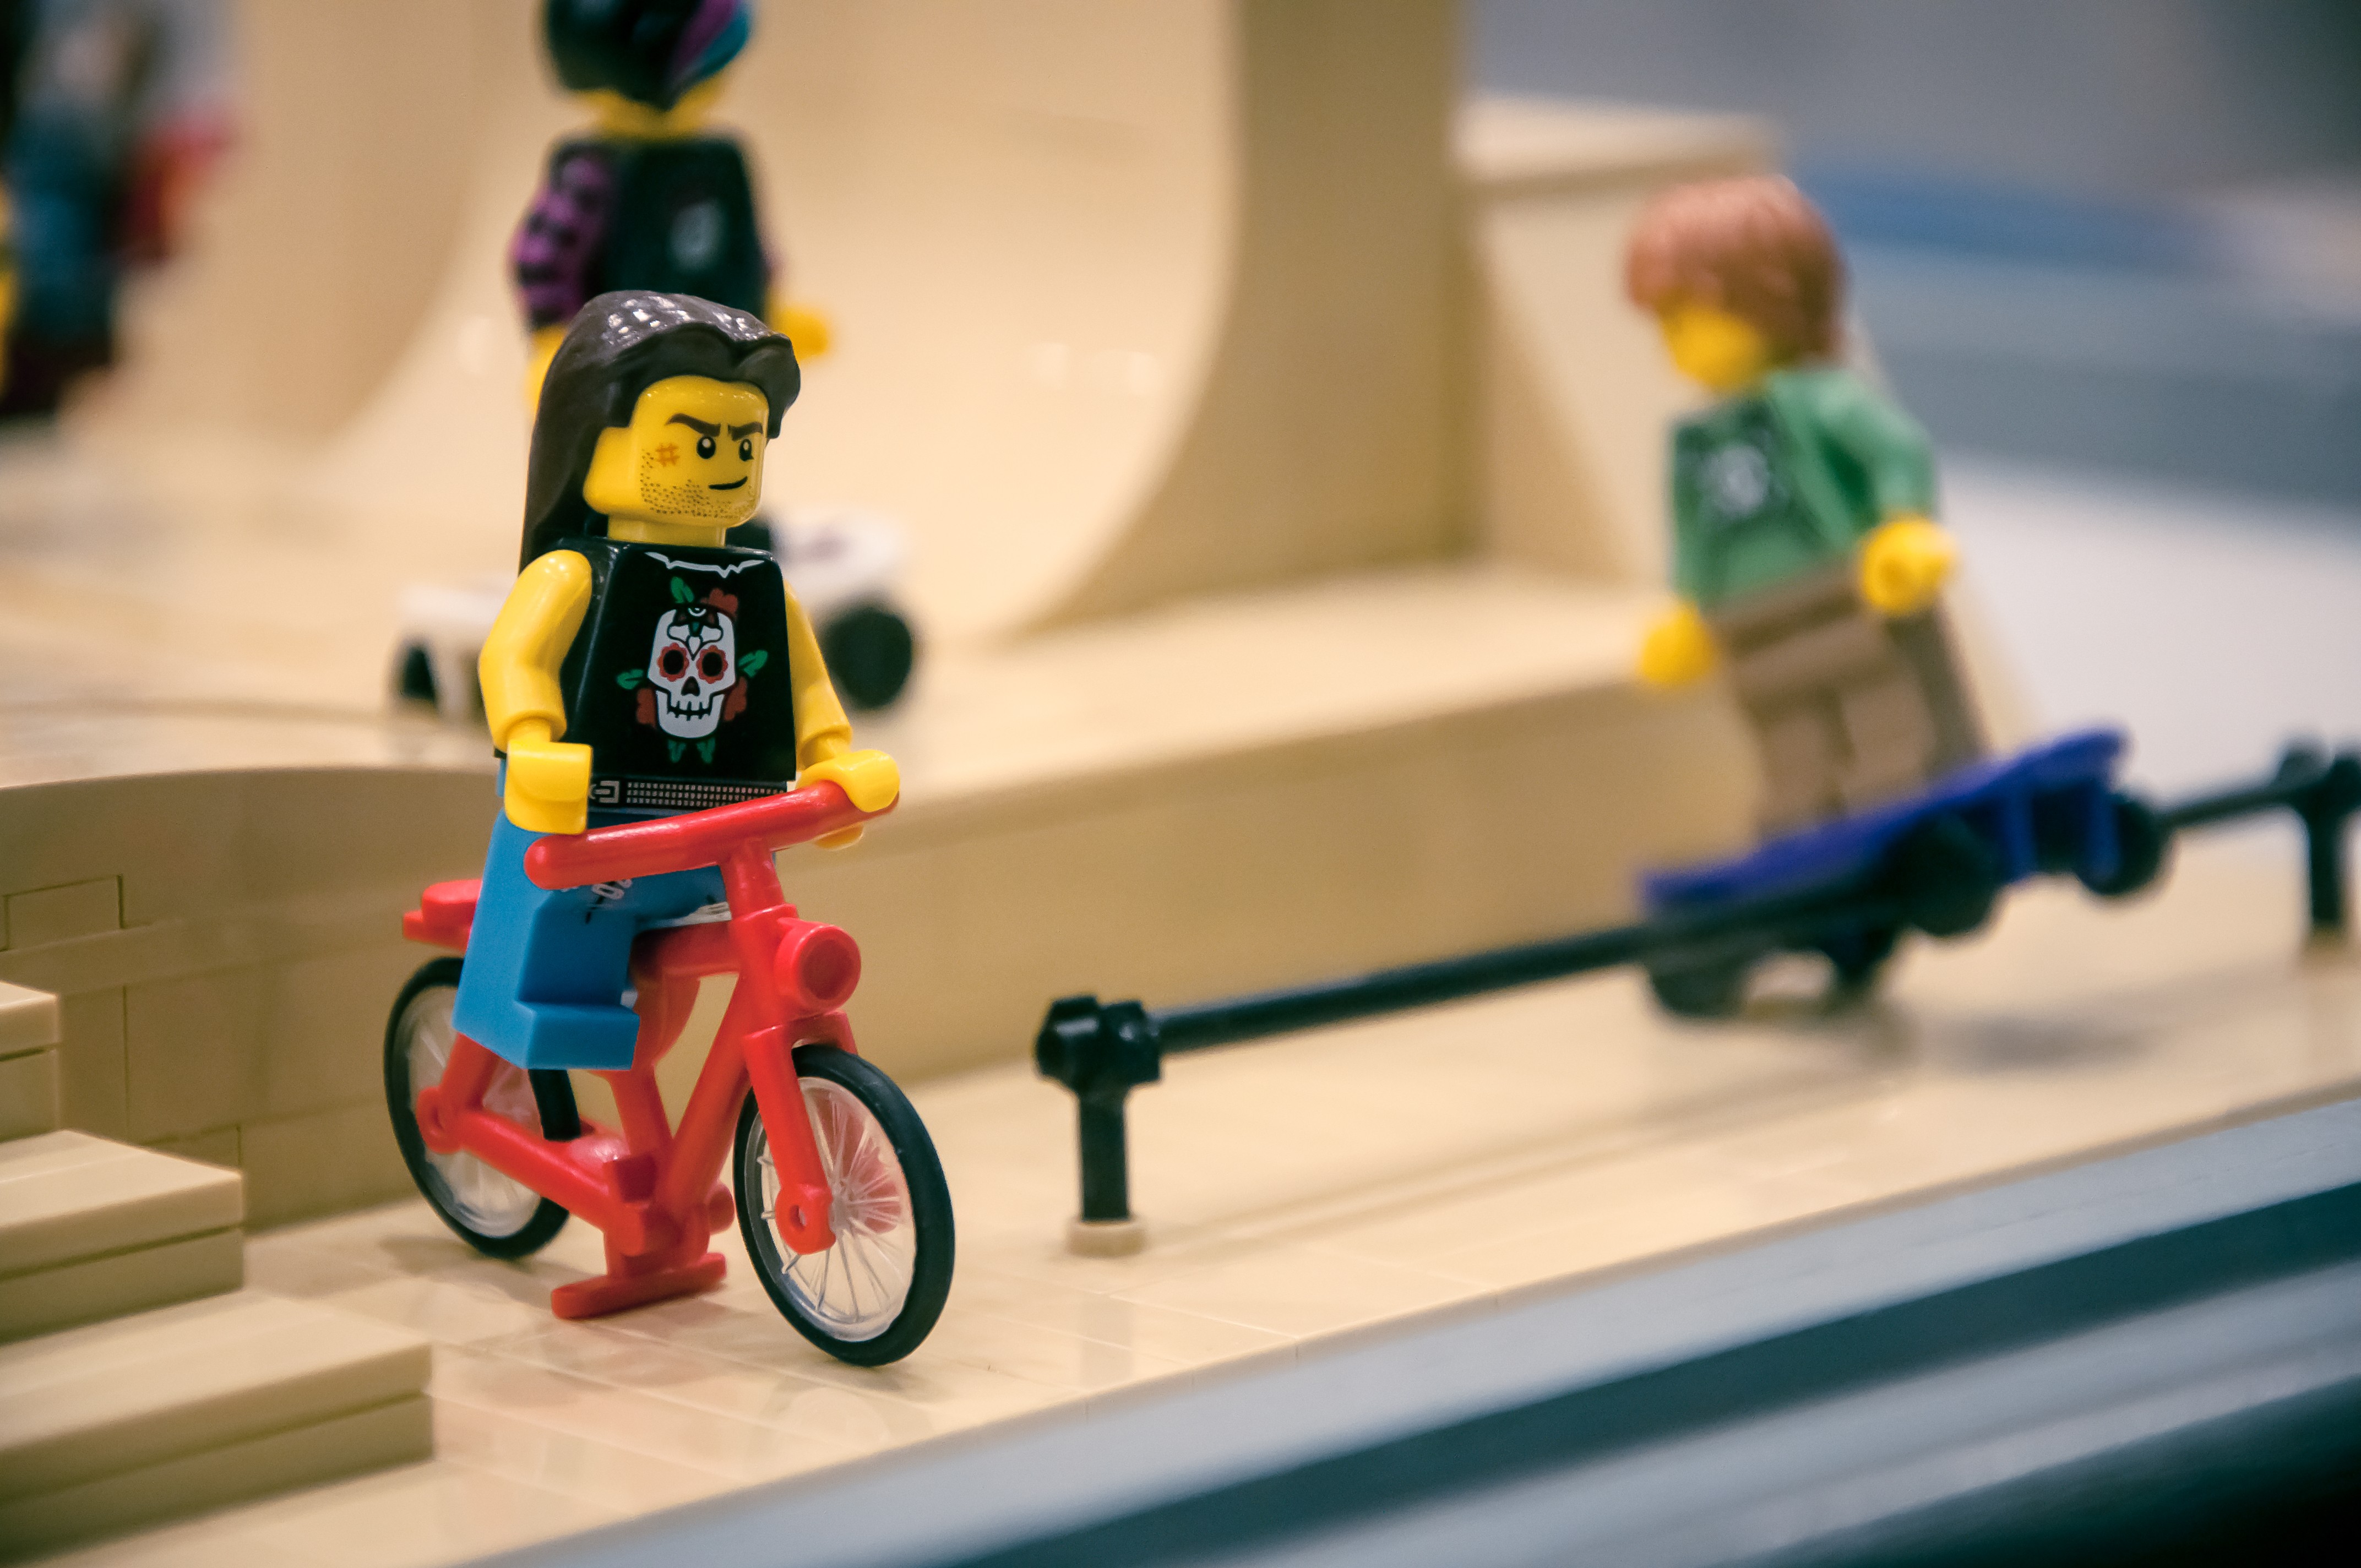
plastic, building, vehicle, blue, toy, childhood, bricks, toys, lego, kit, klocki, minifigures